Lucha Dragons

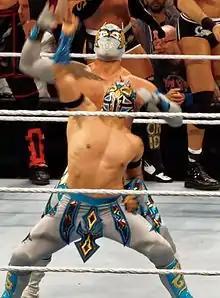
Kalisto (front) and Sin Cara (back) in March 2015

The Lucha Dragons were a professional wrestling tag team composed of Kalisto and Sin Cara.